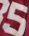
Number: 5